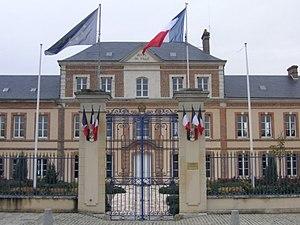
Mesnils-sur-Iton est une commune nouvelle française, constituée le 1ᵉʳ janvier 2016, située dans le département de l'Eure en région Normandie. Elle est issue du regroupement des communes de Condé-sur-Iton, Damville, Gouville, Manthelon, Le Roncenay-Authenay et Le Sacq.
Damville est une ancienne commune française, située dans le département de l'Eure en région Normandie, devenue le 1ᵉʳ janvier 2016 une commune déléguée au sein de la commune nouvelle de Mesnils-sur-Iton.